Chicago Aurora and Elgin Railroad

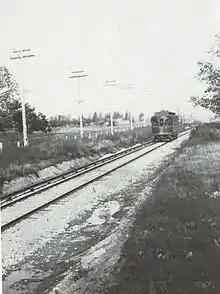
Car 12, pictured southwest of Wheaton on October 22, 1902. Note that the trains ran on a single track on this portion of the line.

The AE&C issued promotional leaflets to citizens of Fox Valley cities and towns. They also sent these pamphlets to settlements west of Aurora, hoping that people would take a steam train to Aurora and then transfer to the electric line. They boasted that the AE&C was the "finest electric railroad in the world." By the end of the year, the AE&C was seeing monthly earnings in excess of $16,500. In addition, the nearby Chicago, Burlington and Quincy Railroad had a dramatic decrease of passengers between Aurora and Chicago.